Gay beat

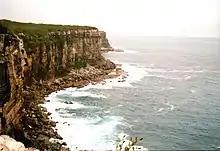
Parts of the natural bushland of Sydney's North Head have historically served as a meeting place for gay men in Sydney.

In Australia, the term beat is used to refer to an area frequented by gay men, where sexual acts occur. This use of the word parodies the beat walked by a police officer or a prostitute. Most commonly, public toilets, parks, and nightclubs are used as beats, though sometimes suburban car parks become beats after nightfall. Sex researchers have found that a considerable proportion of men who use "beats" are men who have sex with men (MSMs) rather than gay-identifying. This is possibly because, while gay men have a plethora of venues for meeting legitimately, MSMs – who are often closeted – may not wish to risk being observed in (or reported as attending) gay venues.